Transport in Brunei

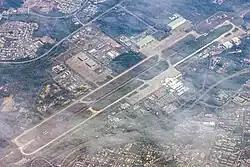
Aerial view of Brunei International Airport in Bandar Seri Begawan.

The first runway was built at the existing Government Offices Complex, Old Airport during the Japanese occupation during the Second World War. Despite being heavily shelled by the Allied Forces during the war, the runway was rebuilt and repaired, and an appropriate airport was designed and constructed. The first internal air service linkages linking Brunei Town and Anduki marked the start of commercial air travel in Brunei in 1953.